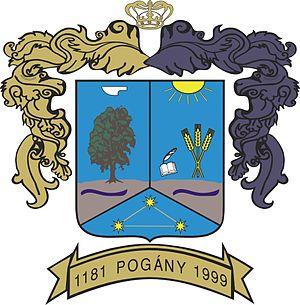
Pogány est un village et une commune du comitat de Baranya en Hongrie.